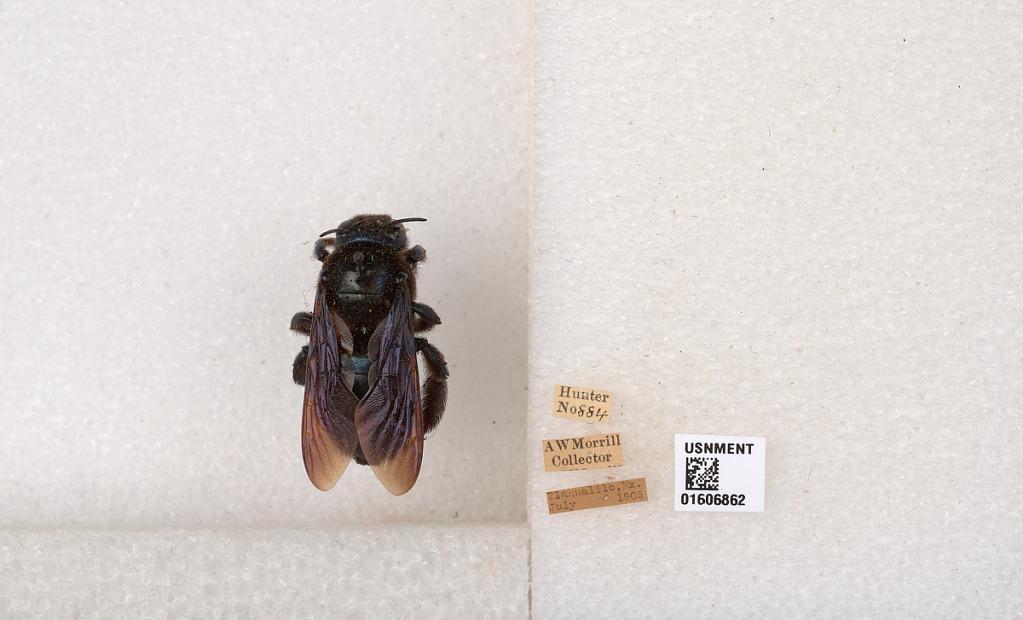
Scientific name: Xylocopa (Xylocopoides) californica arizonensis Cresson
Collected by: A. Morrill
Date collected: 1905-7-1
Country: Mexico
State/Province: Durango
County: Tlahualilo